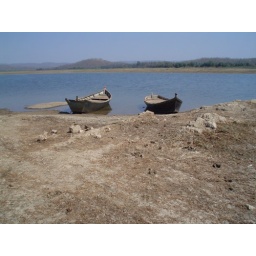
Country boats in bank of pench river for fording pench river to sillari forest park area